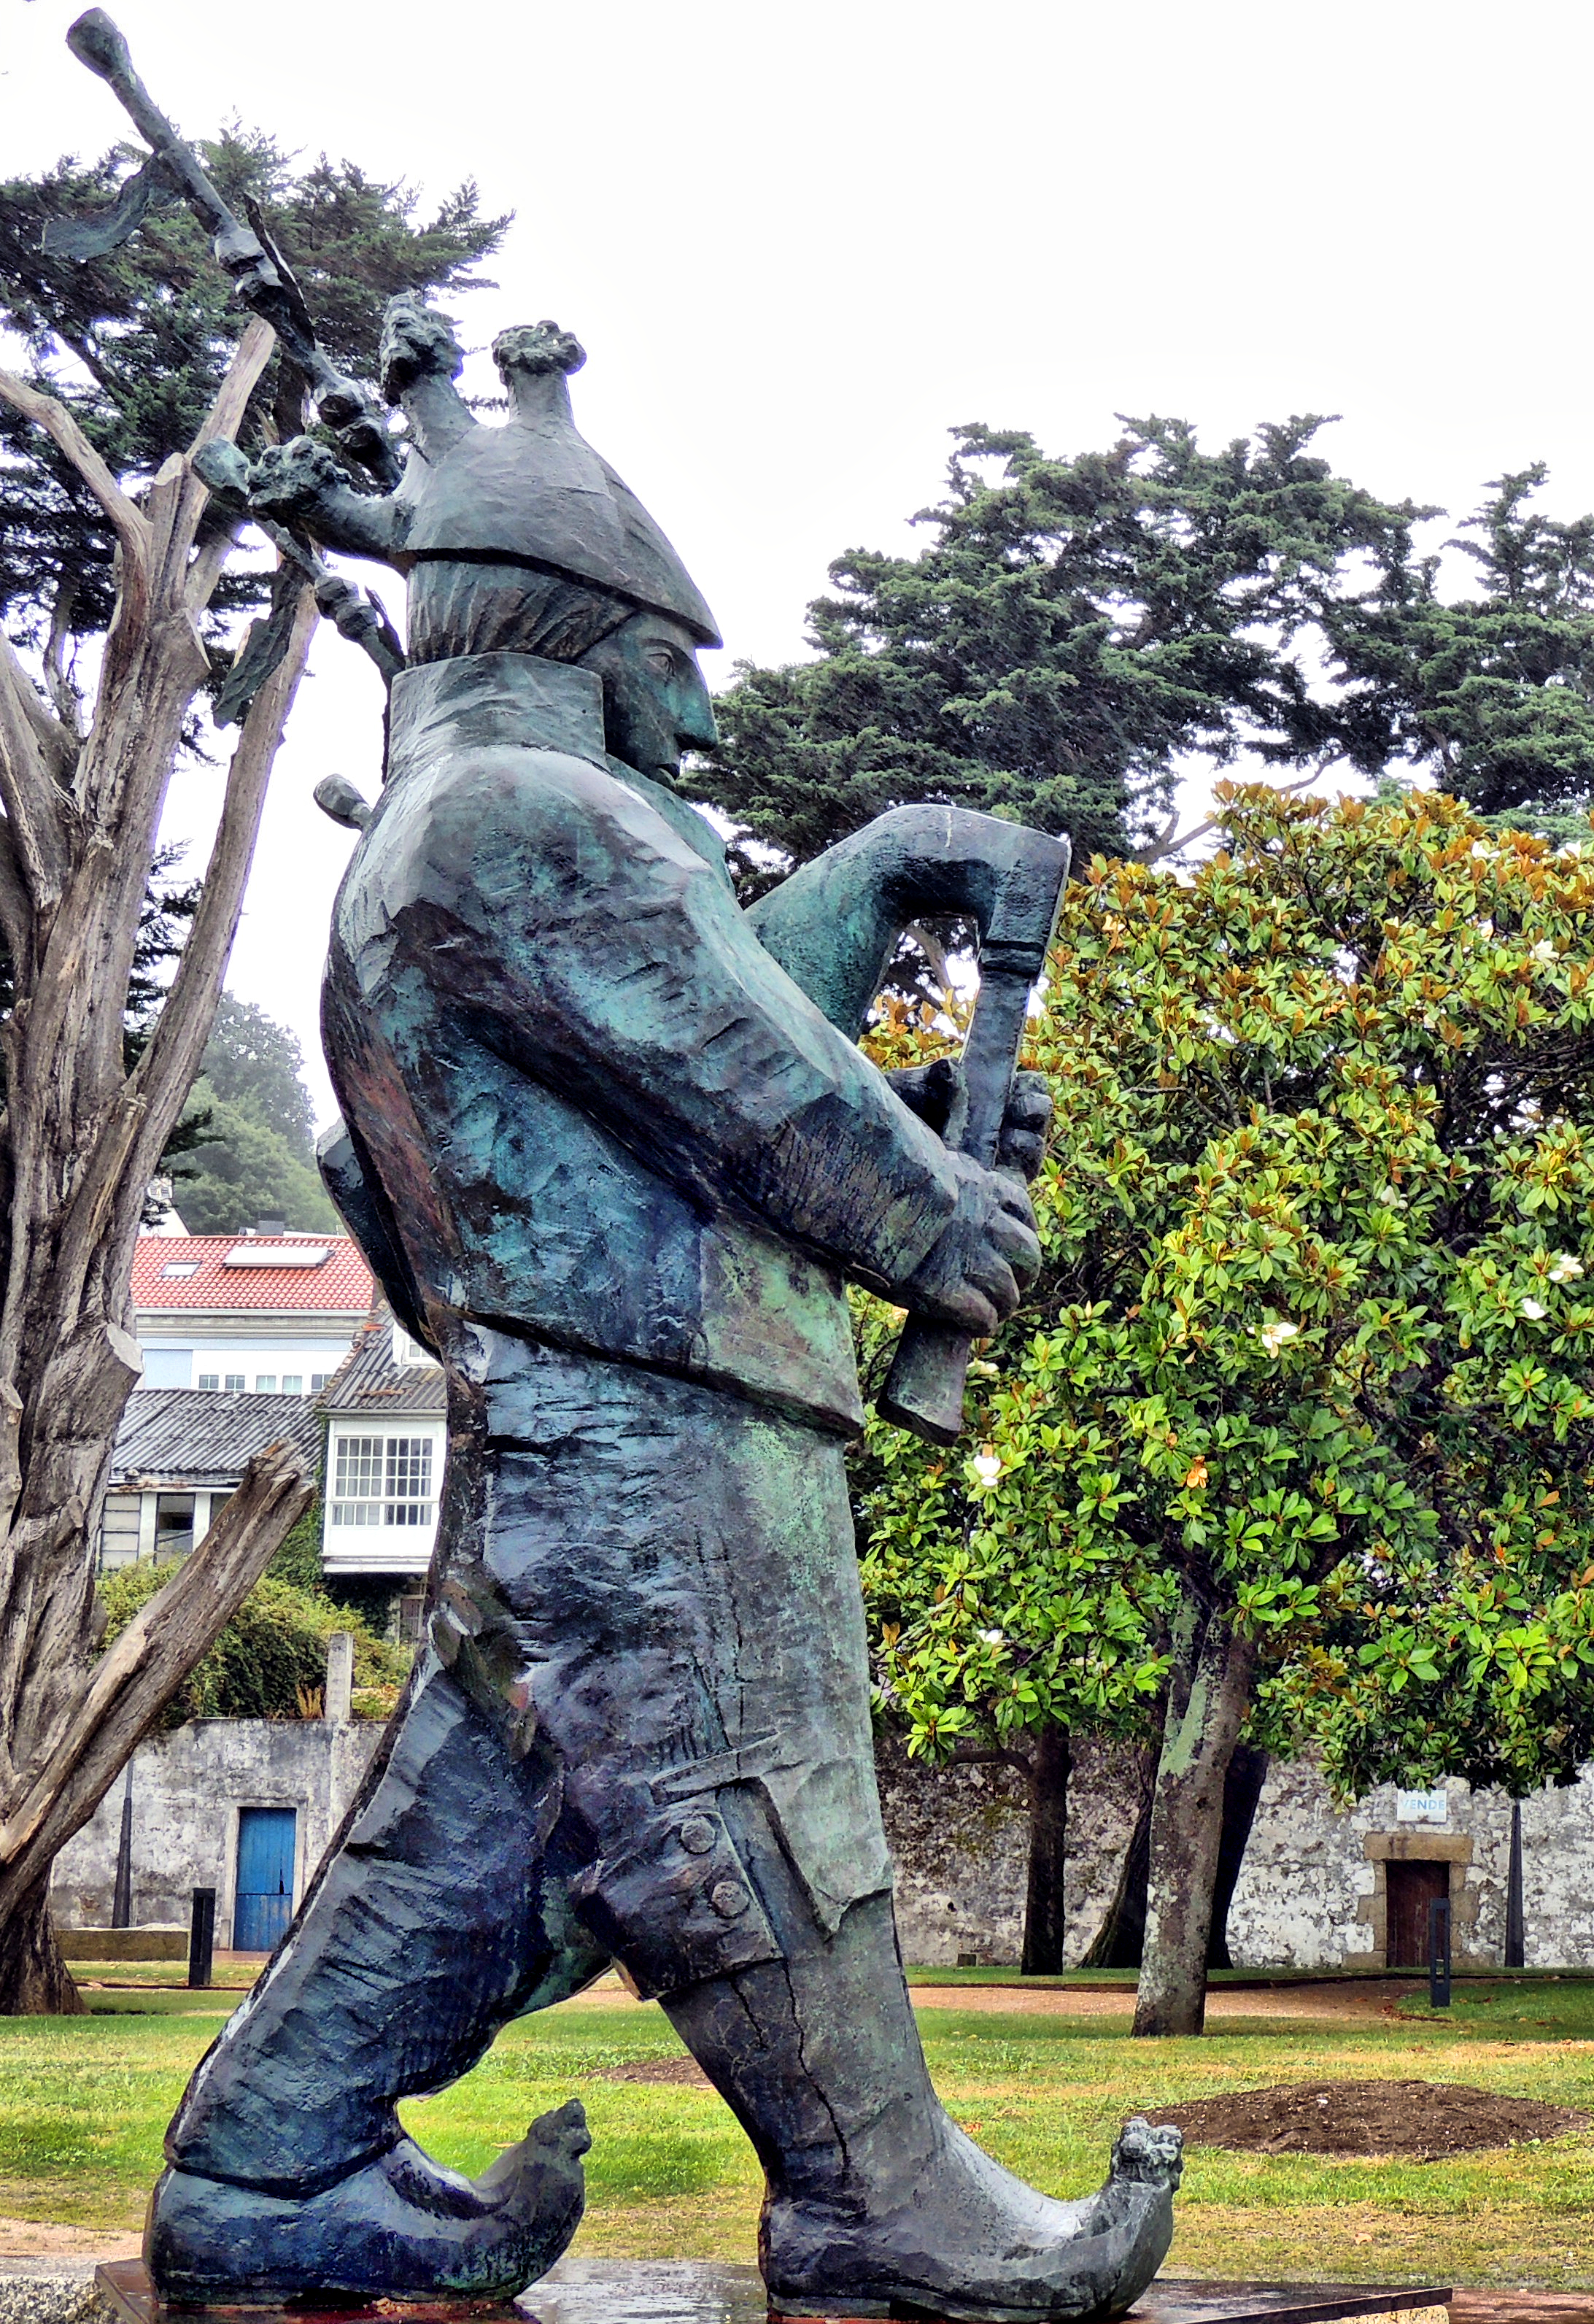
tree, monument, statue, sculpture, memorial, art